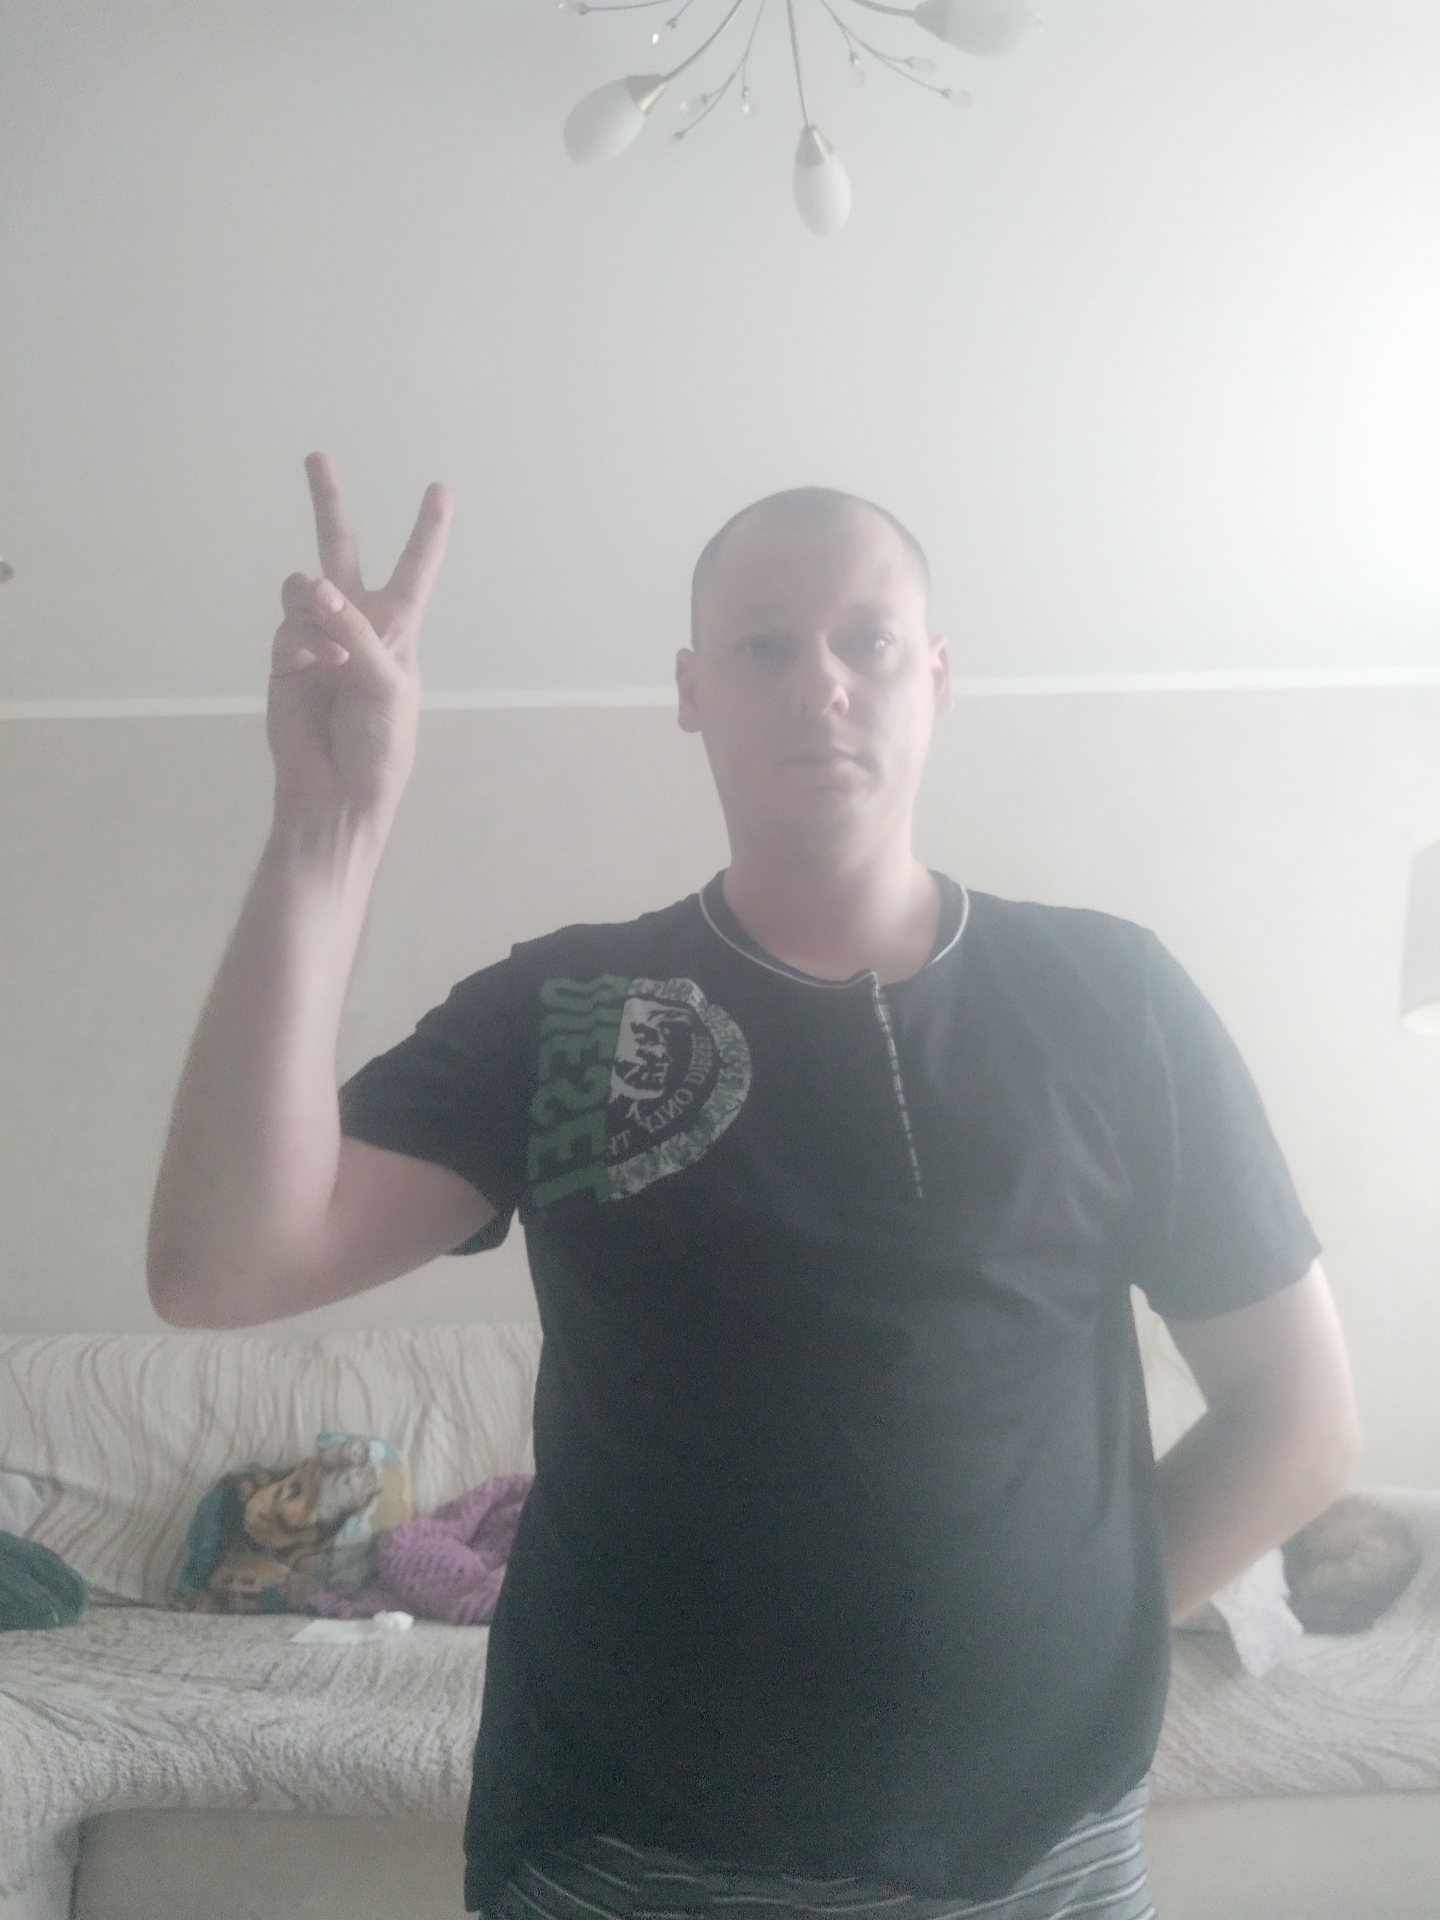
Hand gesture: peace